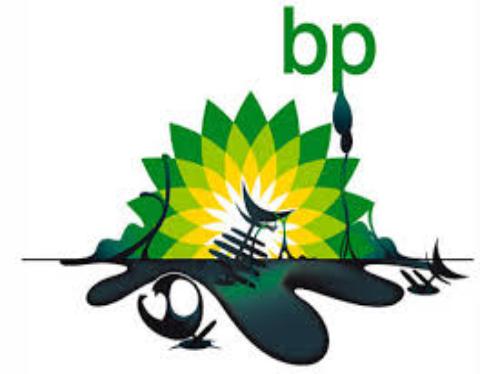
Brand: BP
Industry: Others